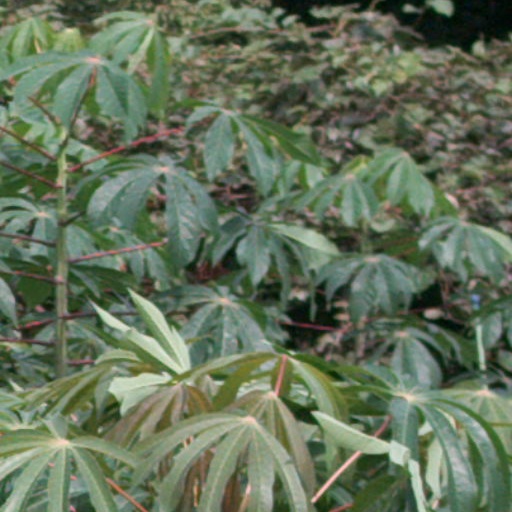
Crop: cassava